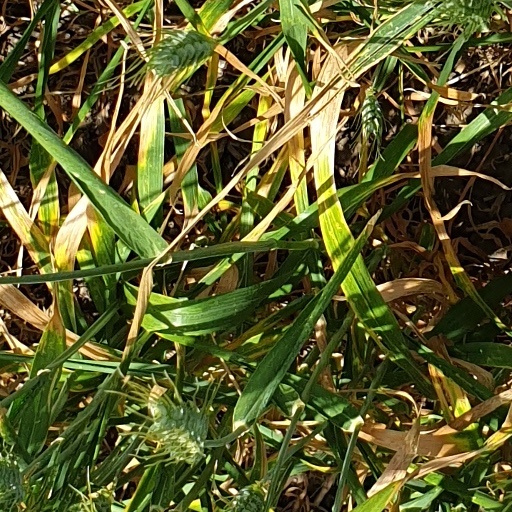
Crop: wheat